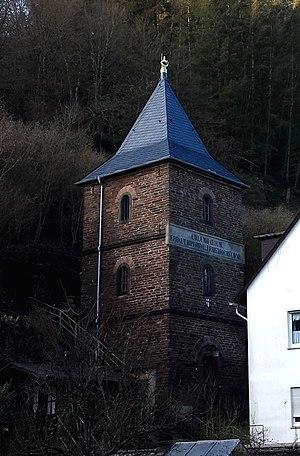
Columbarium (Cochem)